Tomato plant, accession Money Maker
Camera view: vertical (180 deg); turntable rotation: 120 degrees
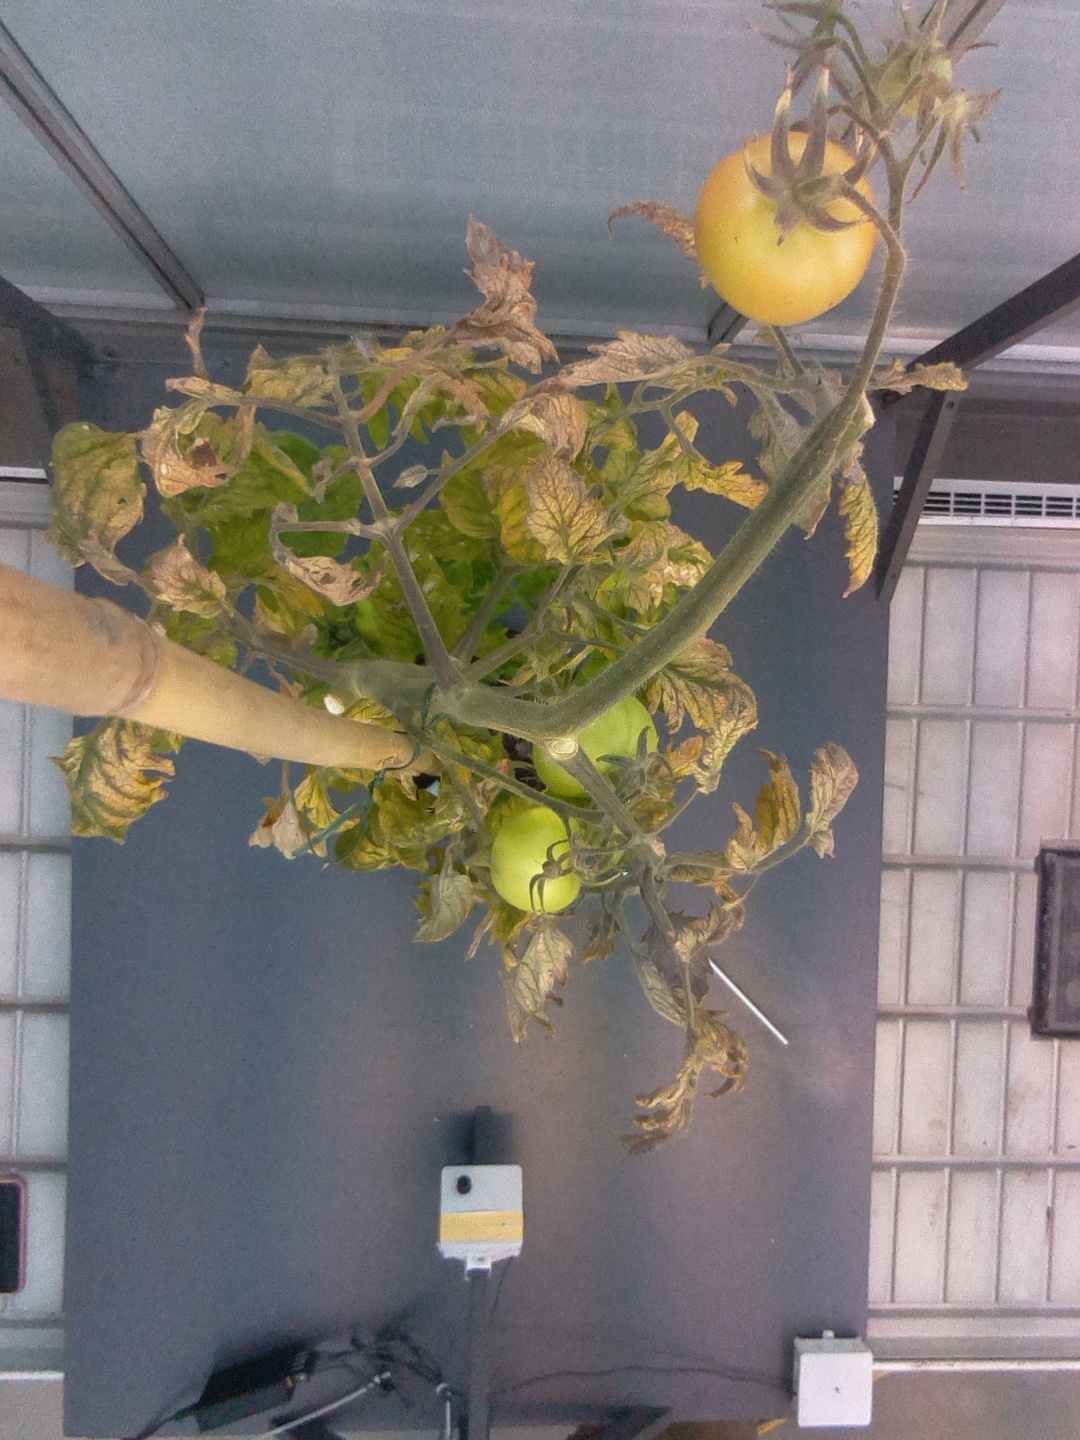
BBCH growth stage 80: fruits start showing typical ripe color (orange -> red)